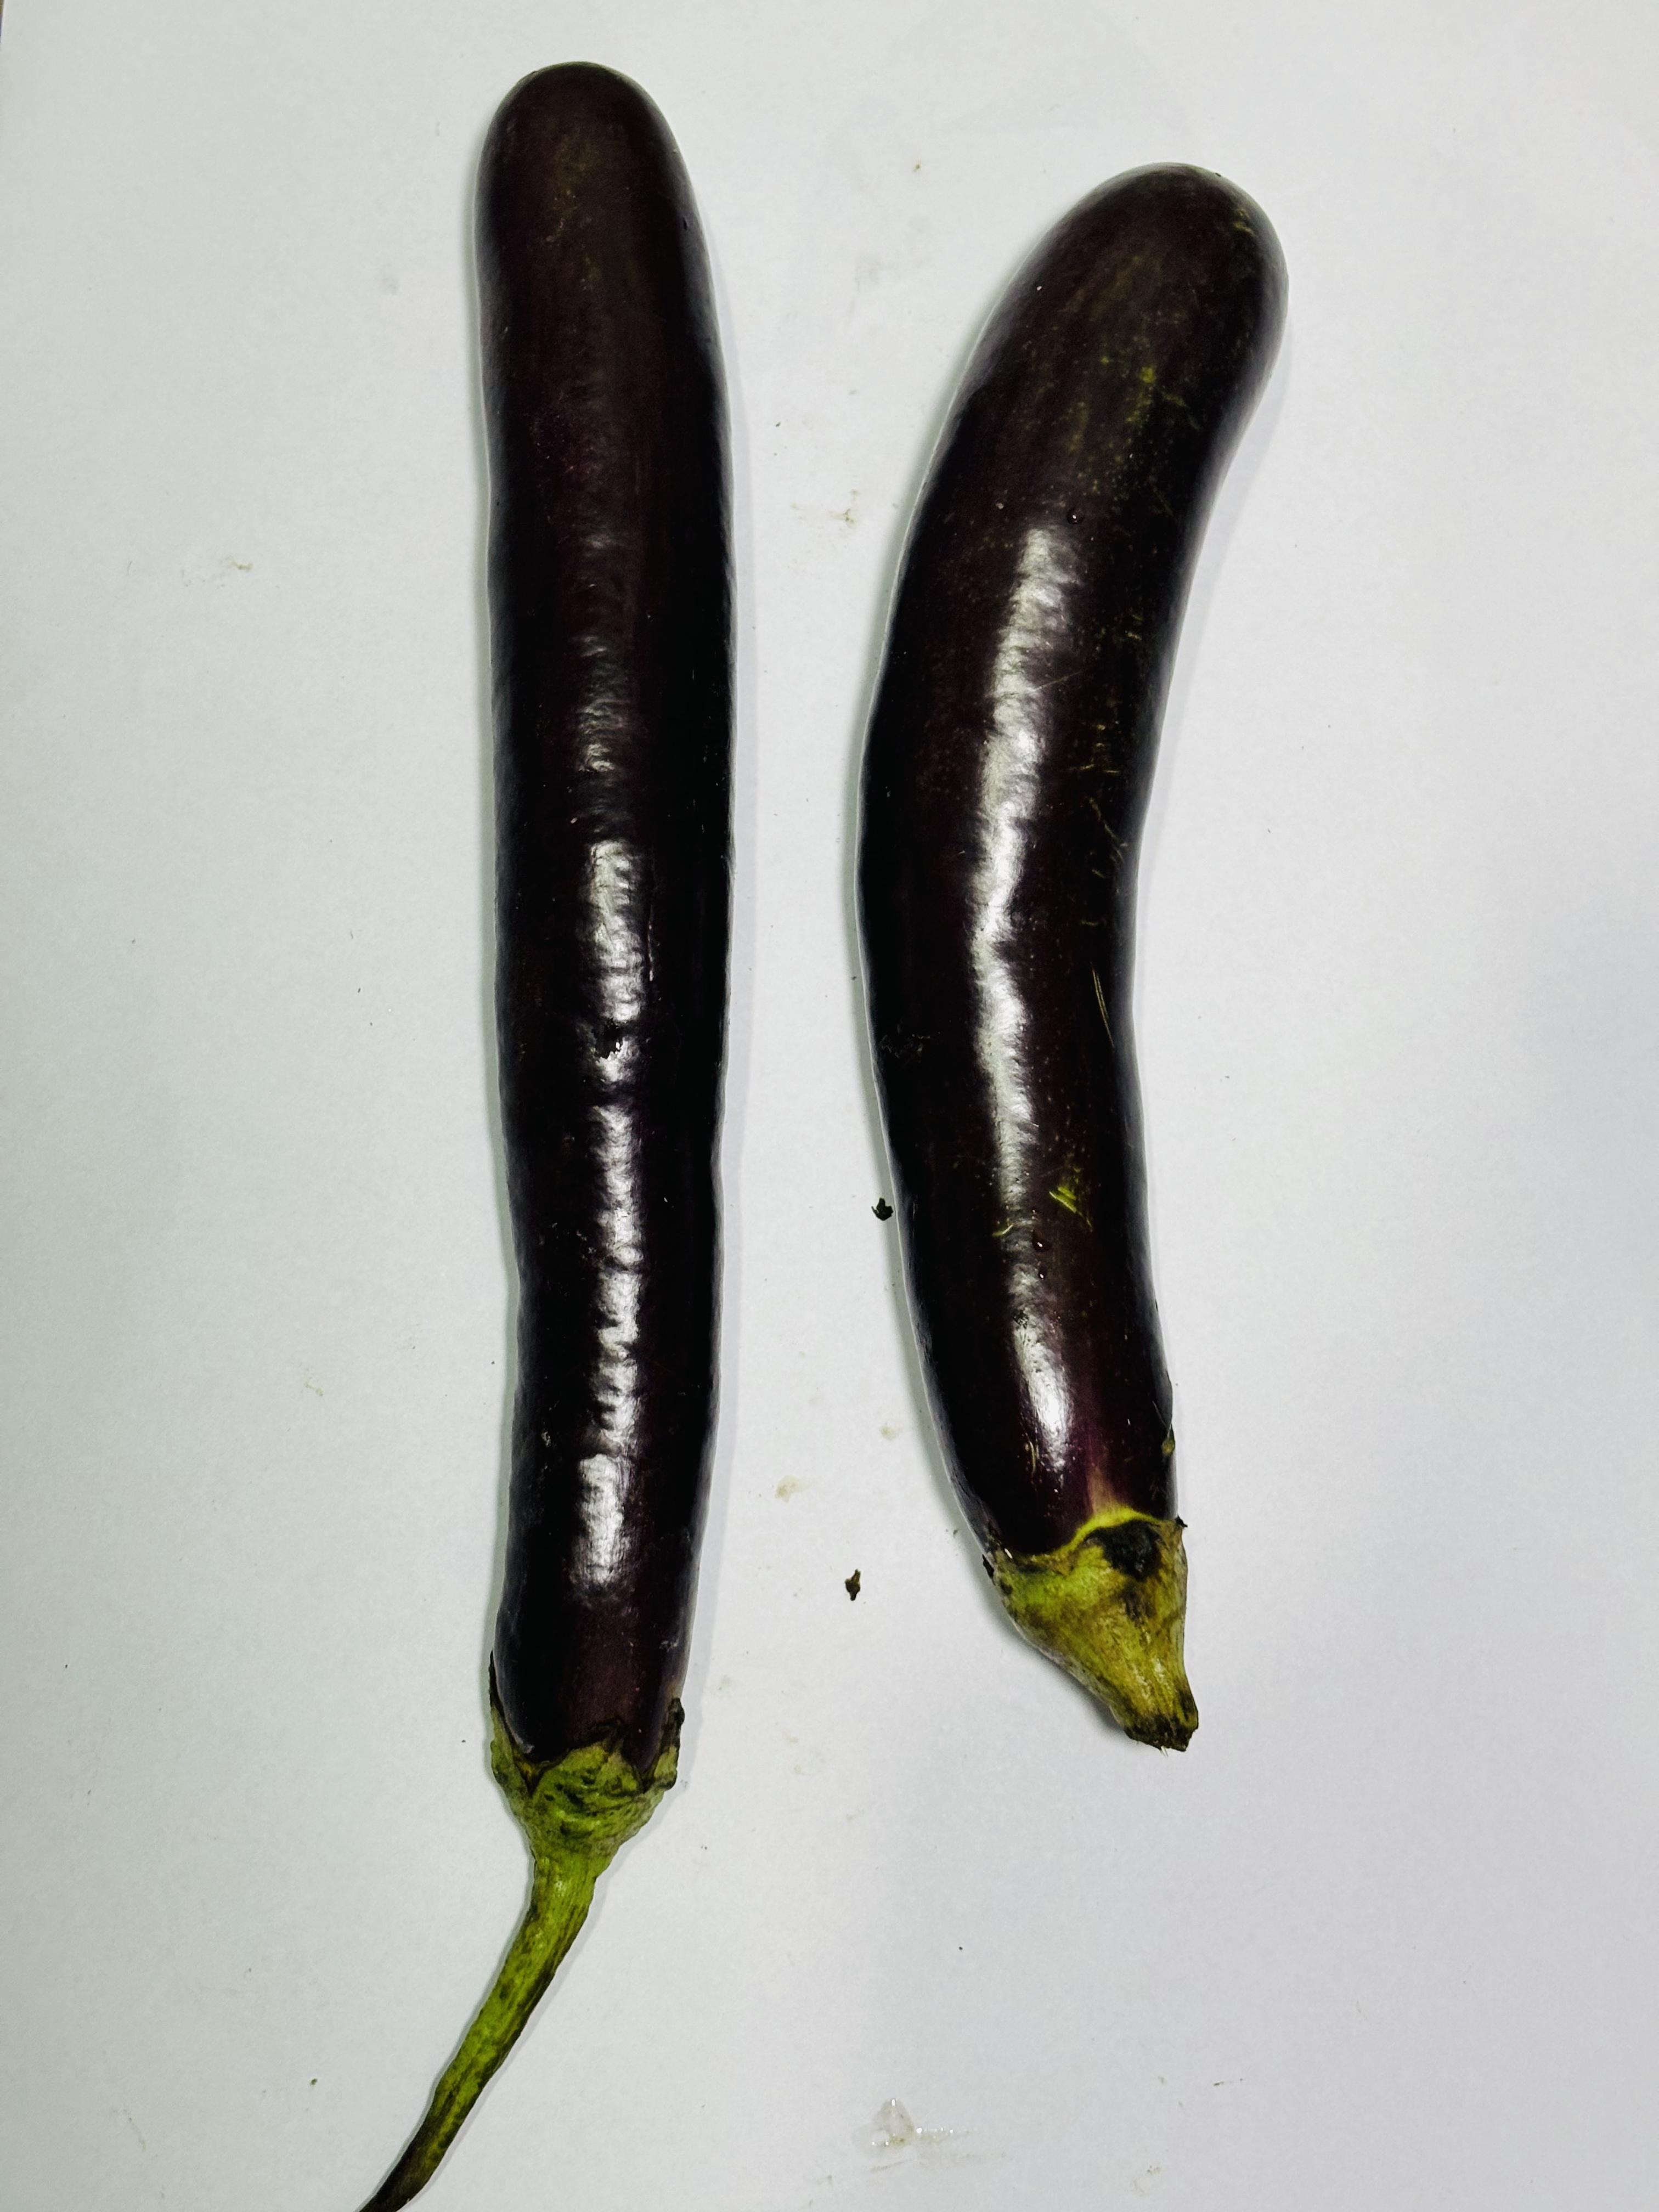
Label: Brinjal